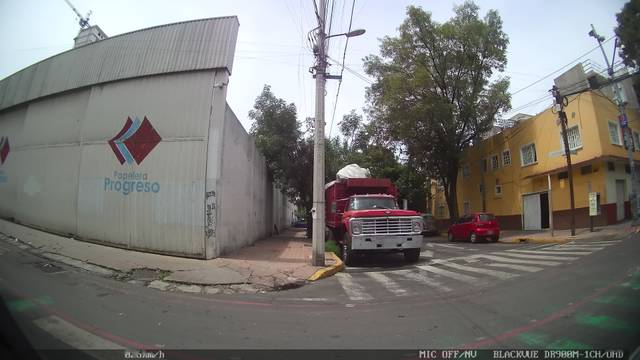
Region: Mexico
Coordinates: 19.444, -99.186